Lifan 320

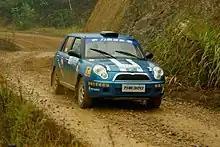
A Lifan 320 during the 2013 China Rally

The Lifan 320 is a supermini made by Lifan Group. Sales began in 2009, and a facelift was conducted in 2013. A more upmarket variant called the Lifan 330 was also available from 2013. The Lifan 320 was also produced and sold in foreign markets and was sold in Russia as the Lifan Smily.